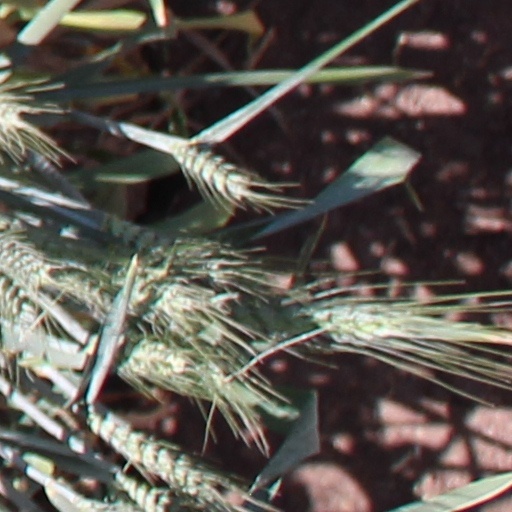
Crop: wheat